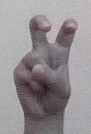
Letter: toot